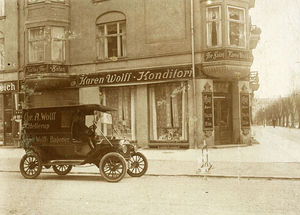
Karen Volf / Biografi
Karen Volfs konditori og kagebil ca. 1900. På dette tidspunkt stavede hun sig stadig "Wolff".
Karen Kirstine Volf, født Hansen var en dansk konditor og senere fabrikant, grundlægger af virksomheden af samme navn.